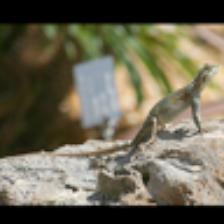
Label: NonHuman